Delbarton School

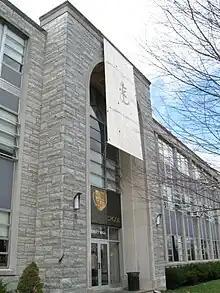
Trinity Hall, where most classes take place

In the 1880s, Luther Kountze established an estate in northern New Jersey. He began to buy more land, eventually expanding his estate to cover . This eventually became the home of St. Mary's Abbey/Delbarton, Morristown National Historical Park and Lewis Morris County Park. Kountze eventually named the estate "Delbarton," borrowing one syllable from the names of each of his first three children (DELancey, BARclay and LivingsTON).